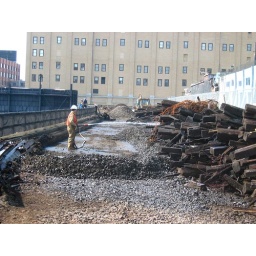
Workers clear the original rock ballast in order to repair the High Line's concrete structure.